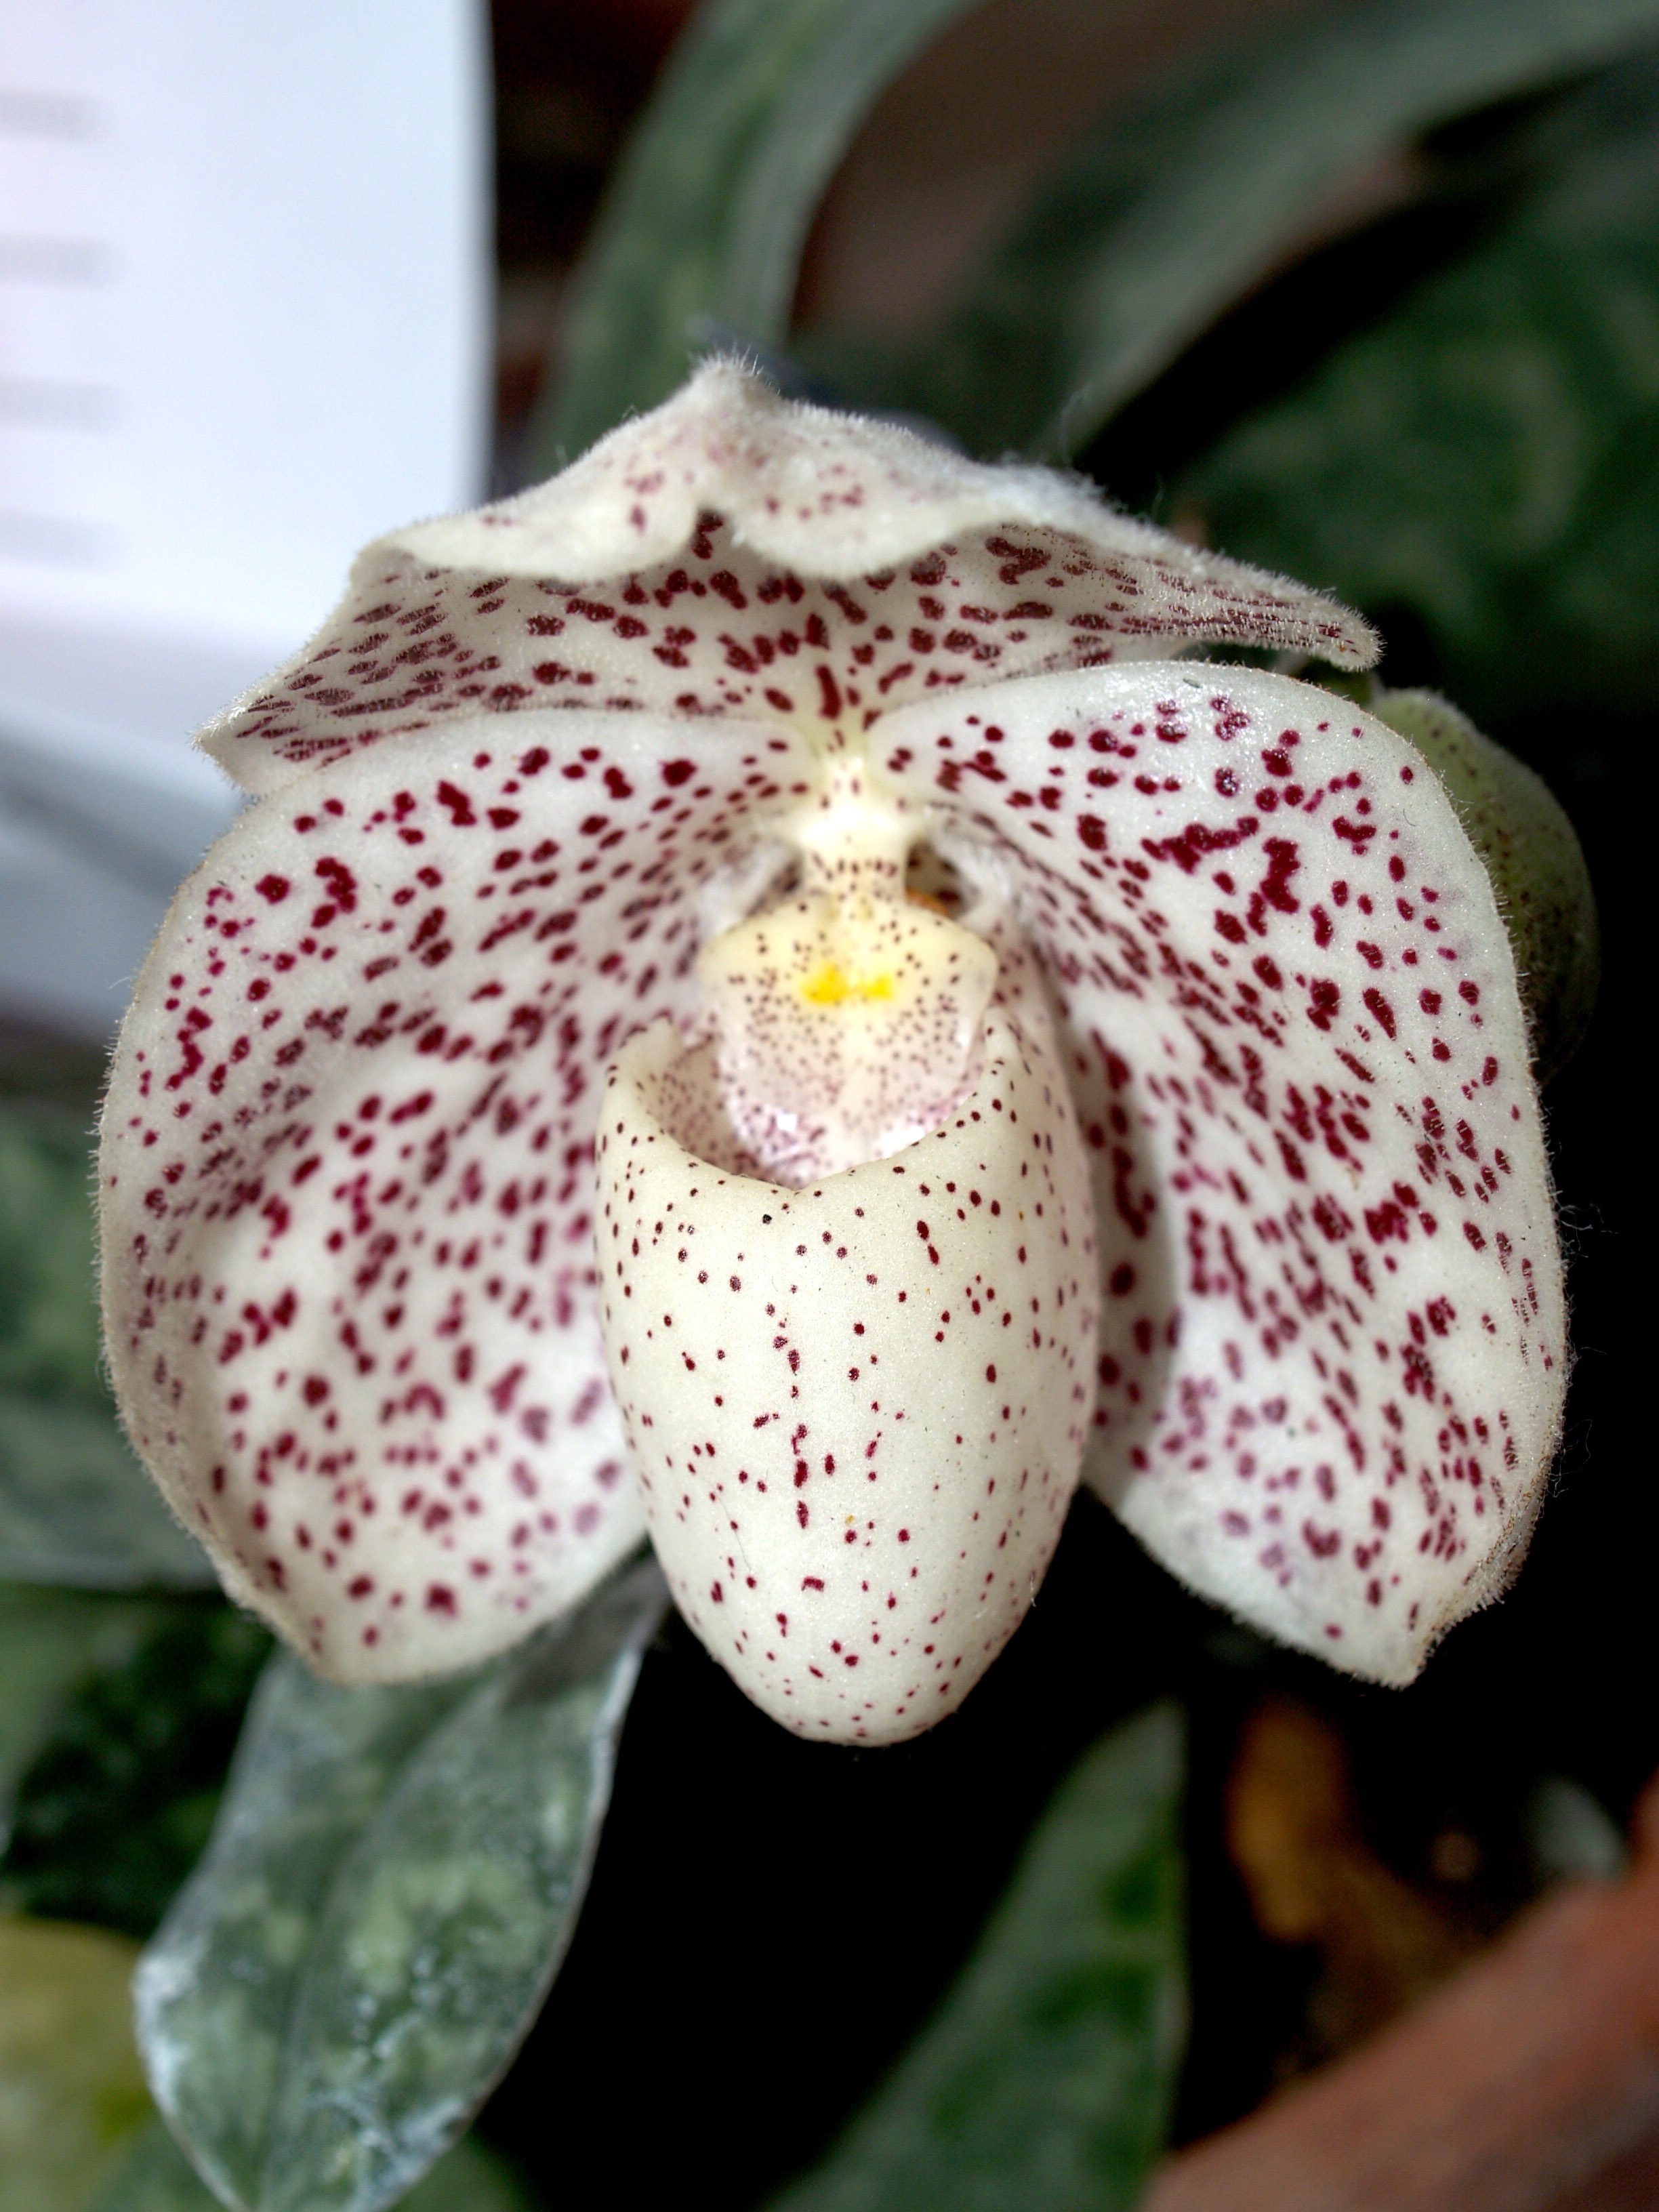
nature, branch, blossom, growth, plant, flower, purple, petal, bloom, summer, daisy, foliage, bouquet, decoration, spring, tropical, lush, color, natural, clean, botany, pink, flora, botanical, orchid, close up, luxury, ornate, decorative, violet, blowing, bright, head, beautiful, conservation, event, exotic, bud, oriental, elegance, individual, carpel, macro photography, flowering plant, phalanxes, plant stem, land plant, moth orchid